Everberg

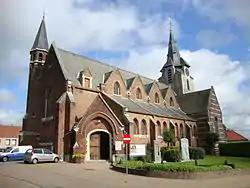
Saint Martin of Tours Church

The church of Saint Martin of Tours was originally built in Romanesque style. The lower part of the tower is the proof of that. The church was, as most churches, a place of prayer for the local community. The church was therefore a community church, not an independent church or court church. St. Martin's church can be found in the center of Everberg. In the church itself a relic shrine of Saint Martin has its own place. In the 14th century a Late Gothic choir with Brabant buttresses and the northern transept with the Our Lady Chapel, has been added. During the 17th century, the upper part of the tower was rebuilt. In 1773, plans were made by J.B. De Ronde to enlarge the church, but these were never executed. The church was in a disastrous condition during the 19th century. Countess Louise de Merode, sister-in-law of Count Amaury de Merode, donated 71.000 Belgian francs in 1881 to make a restoration possible. The new church was finished in 1893. The actual construction was executed under supervision of Paul Hankar and Hendrik Beyaert, the architects.